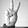
ASL letter: V